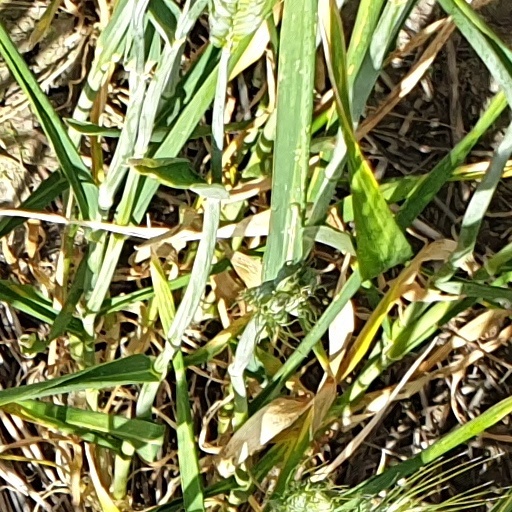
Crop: wheat